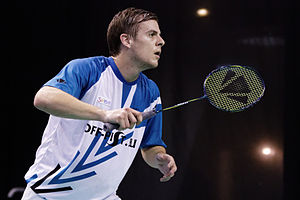
Hans-Kristian Vittinghus
Hans-Kristian Vittinghus er en dansk badmintonspiller.